George Calvert (planter)

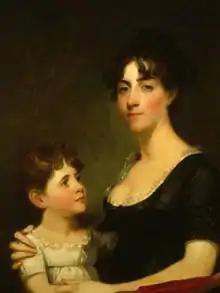
Calvert's wife, Rosalie Stier Calvert and their eldest daughter Carolina Maria, painted by Gilbert Stuart in 1804.

George and Rosalie Calvert were married on June 11, 1799. The couple had a large family. Their son Charles Benedict Calvert established the Maryland Agricultural College, now the University of Maryland, College Park, on part of the Riversdale property. Another son, George Henry Calvert (January 2, 1803 – May 24, 1889) was a noted editor, essayist, dramatist, poet, and biographer. Other children include: